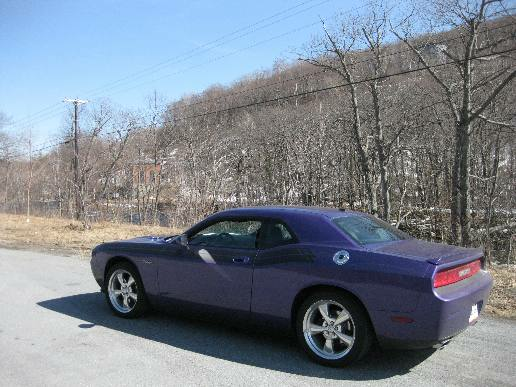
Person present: No